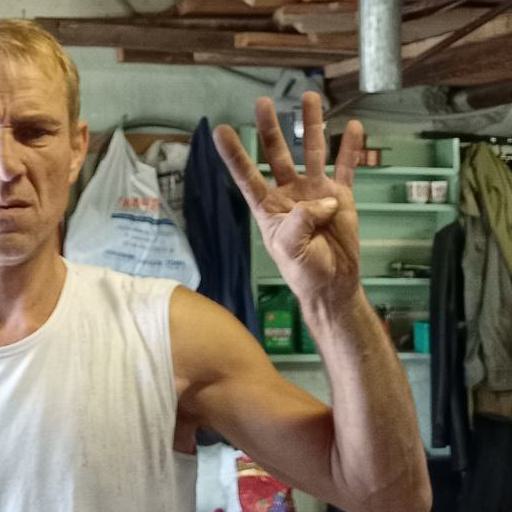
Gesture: four